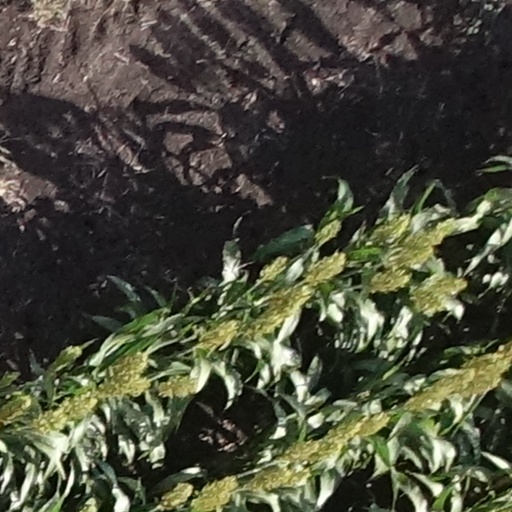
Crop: sorghum